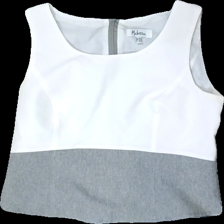
View: front
Type: Vest
Category: Ladies
Brand: Not in the list
Brand text on label: Melrose
Colors: White, Grey
Material: 100% polyester
Cut: Regular
Size: 46
Season: All
Stains: Major
Price range: <50
Recommended usage: Export
Comment: yellow stains